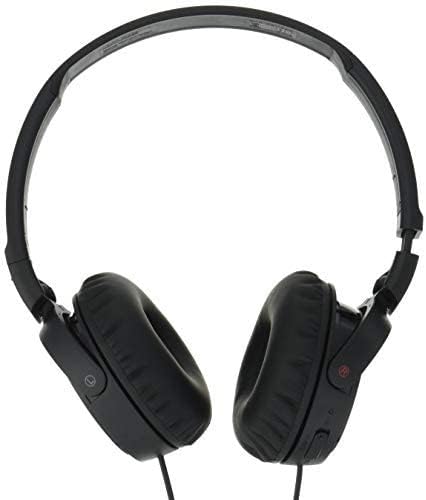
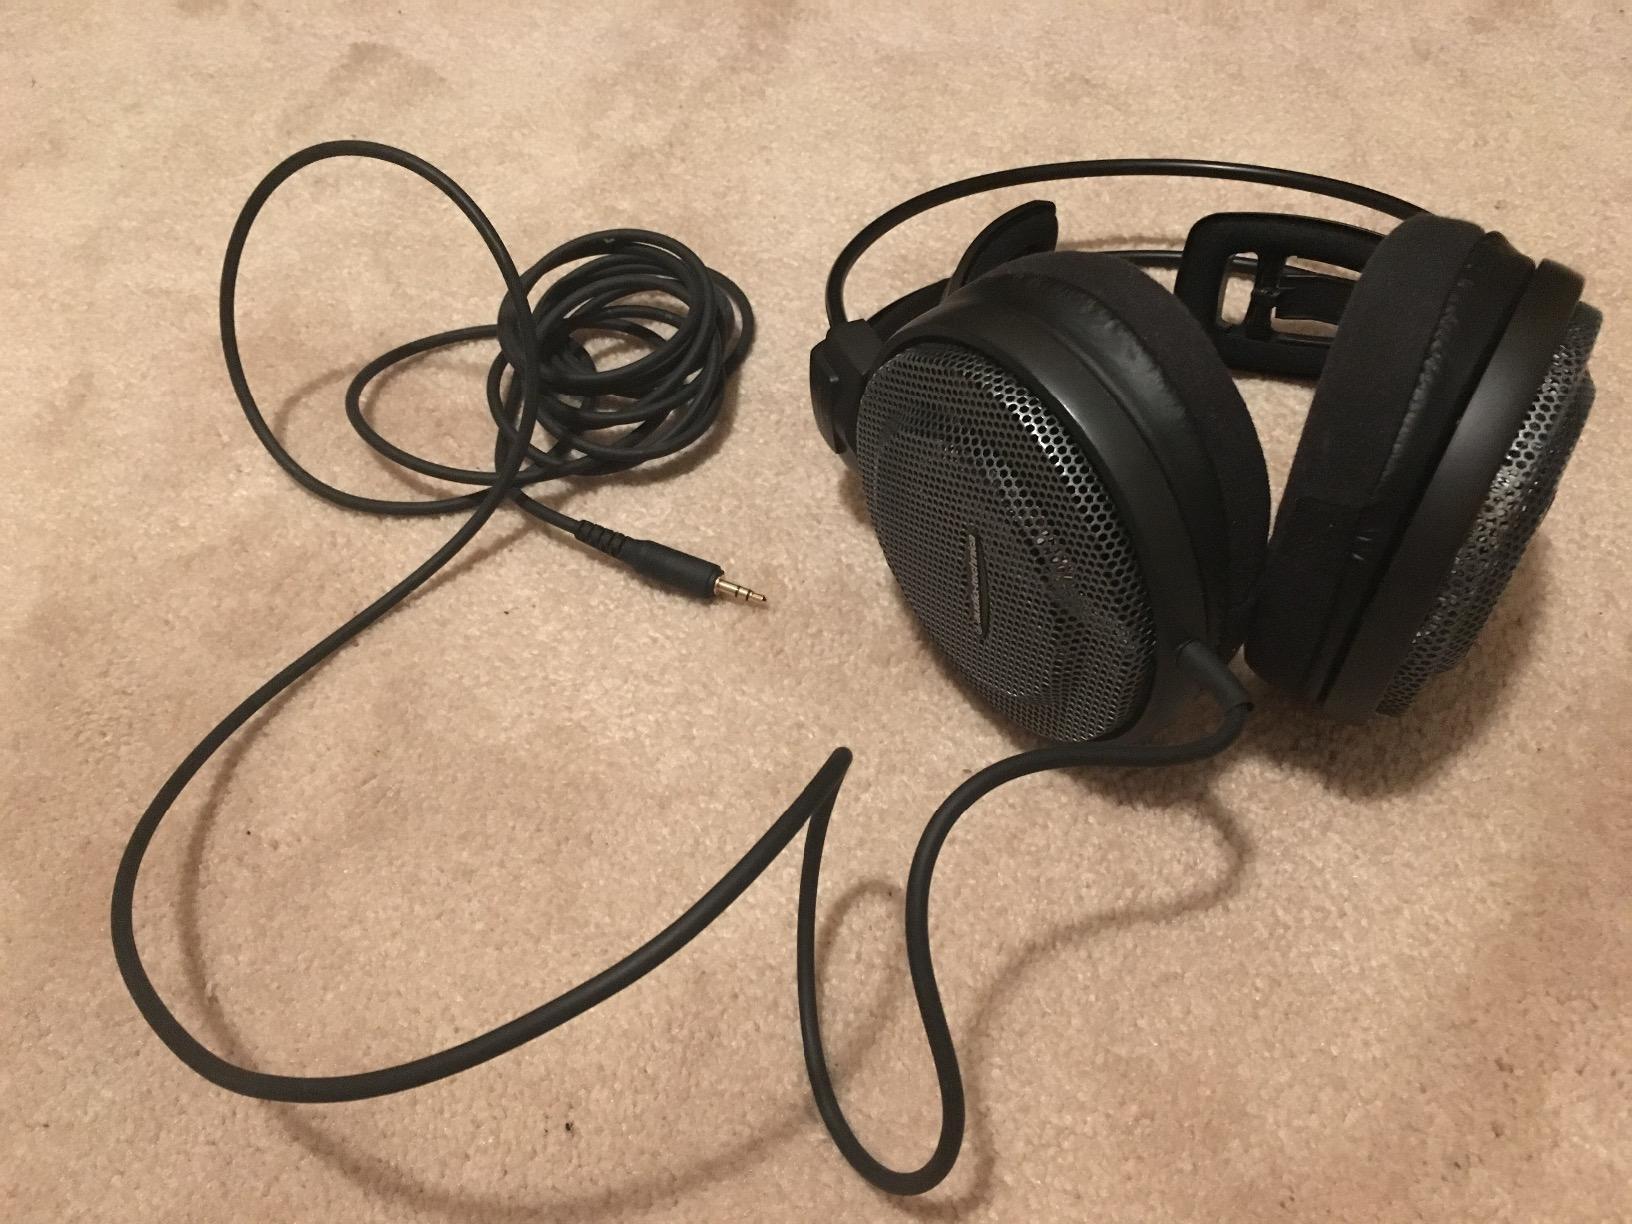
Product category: headphones
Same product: no